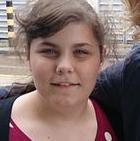
Age: 17